L-Photo-methionine

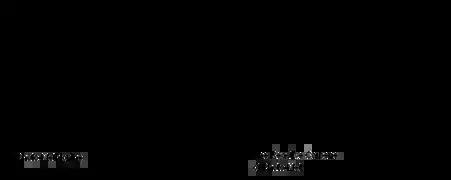
Carbene Form of Methionine

Scientists Miquel Vila-Perello´, Matthew R. Pratt, Frej Tulin, and Tom W. Muir wanted to create an efficient synthesis as the original had required an enzymatic solution and had a low yield. So, they started with L-glutamic acid with protecting groups on both the carboxylic acid (tert-butyl), and Boc on the amine. This synthesis will not undergo detail as the classic, but below is the full synthesis. To find the actual steps, look to the reference.